Val Avery

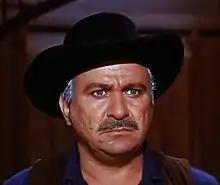
Avery in "Bonanza" in 1960

Sebouh Der Abrahamian (July 14, 1924 – December 12, 2009), known professionally as Val Avery, was an American character actor who appeared in hundreds of movies and television shows. In a career that spanned 50 years, Avery appeared in over 100 films and had appearances in over 300 television episodes.